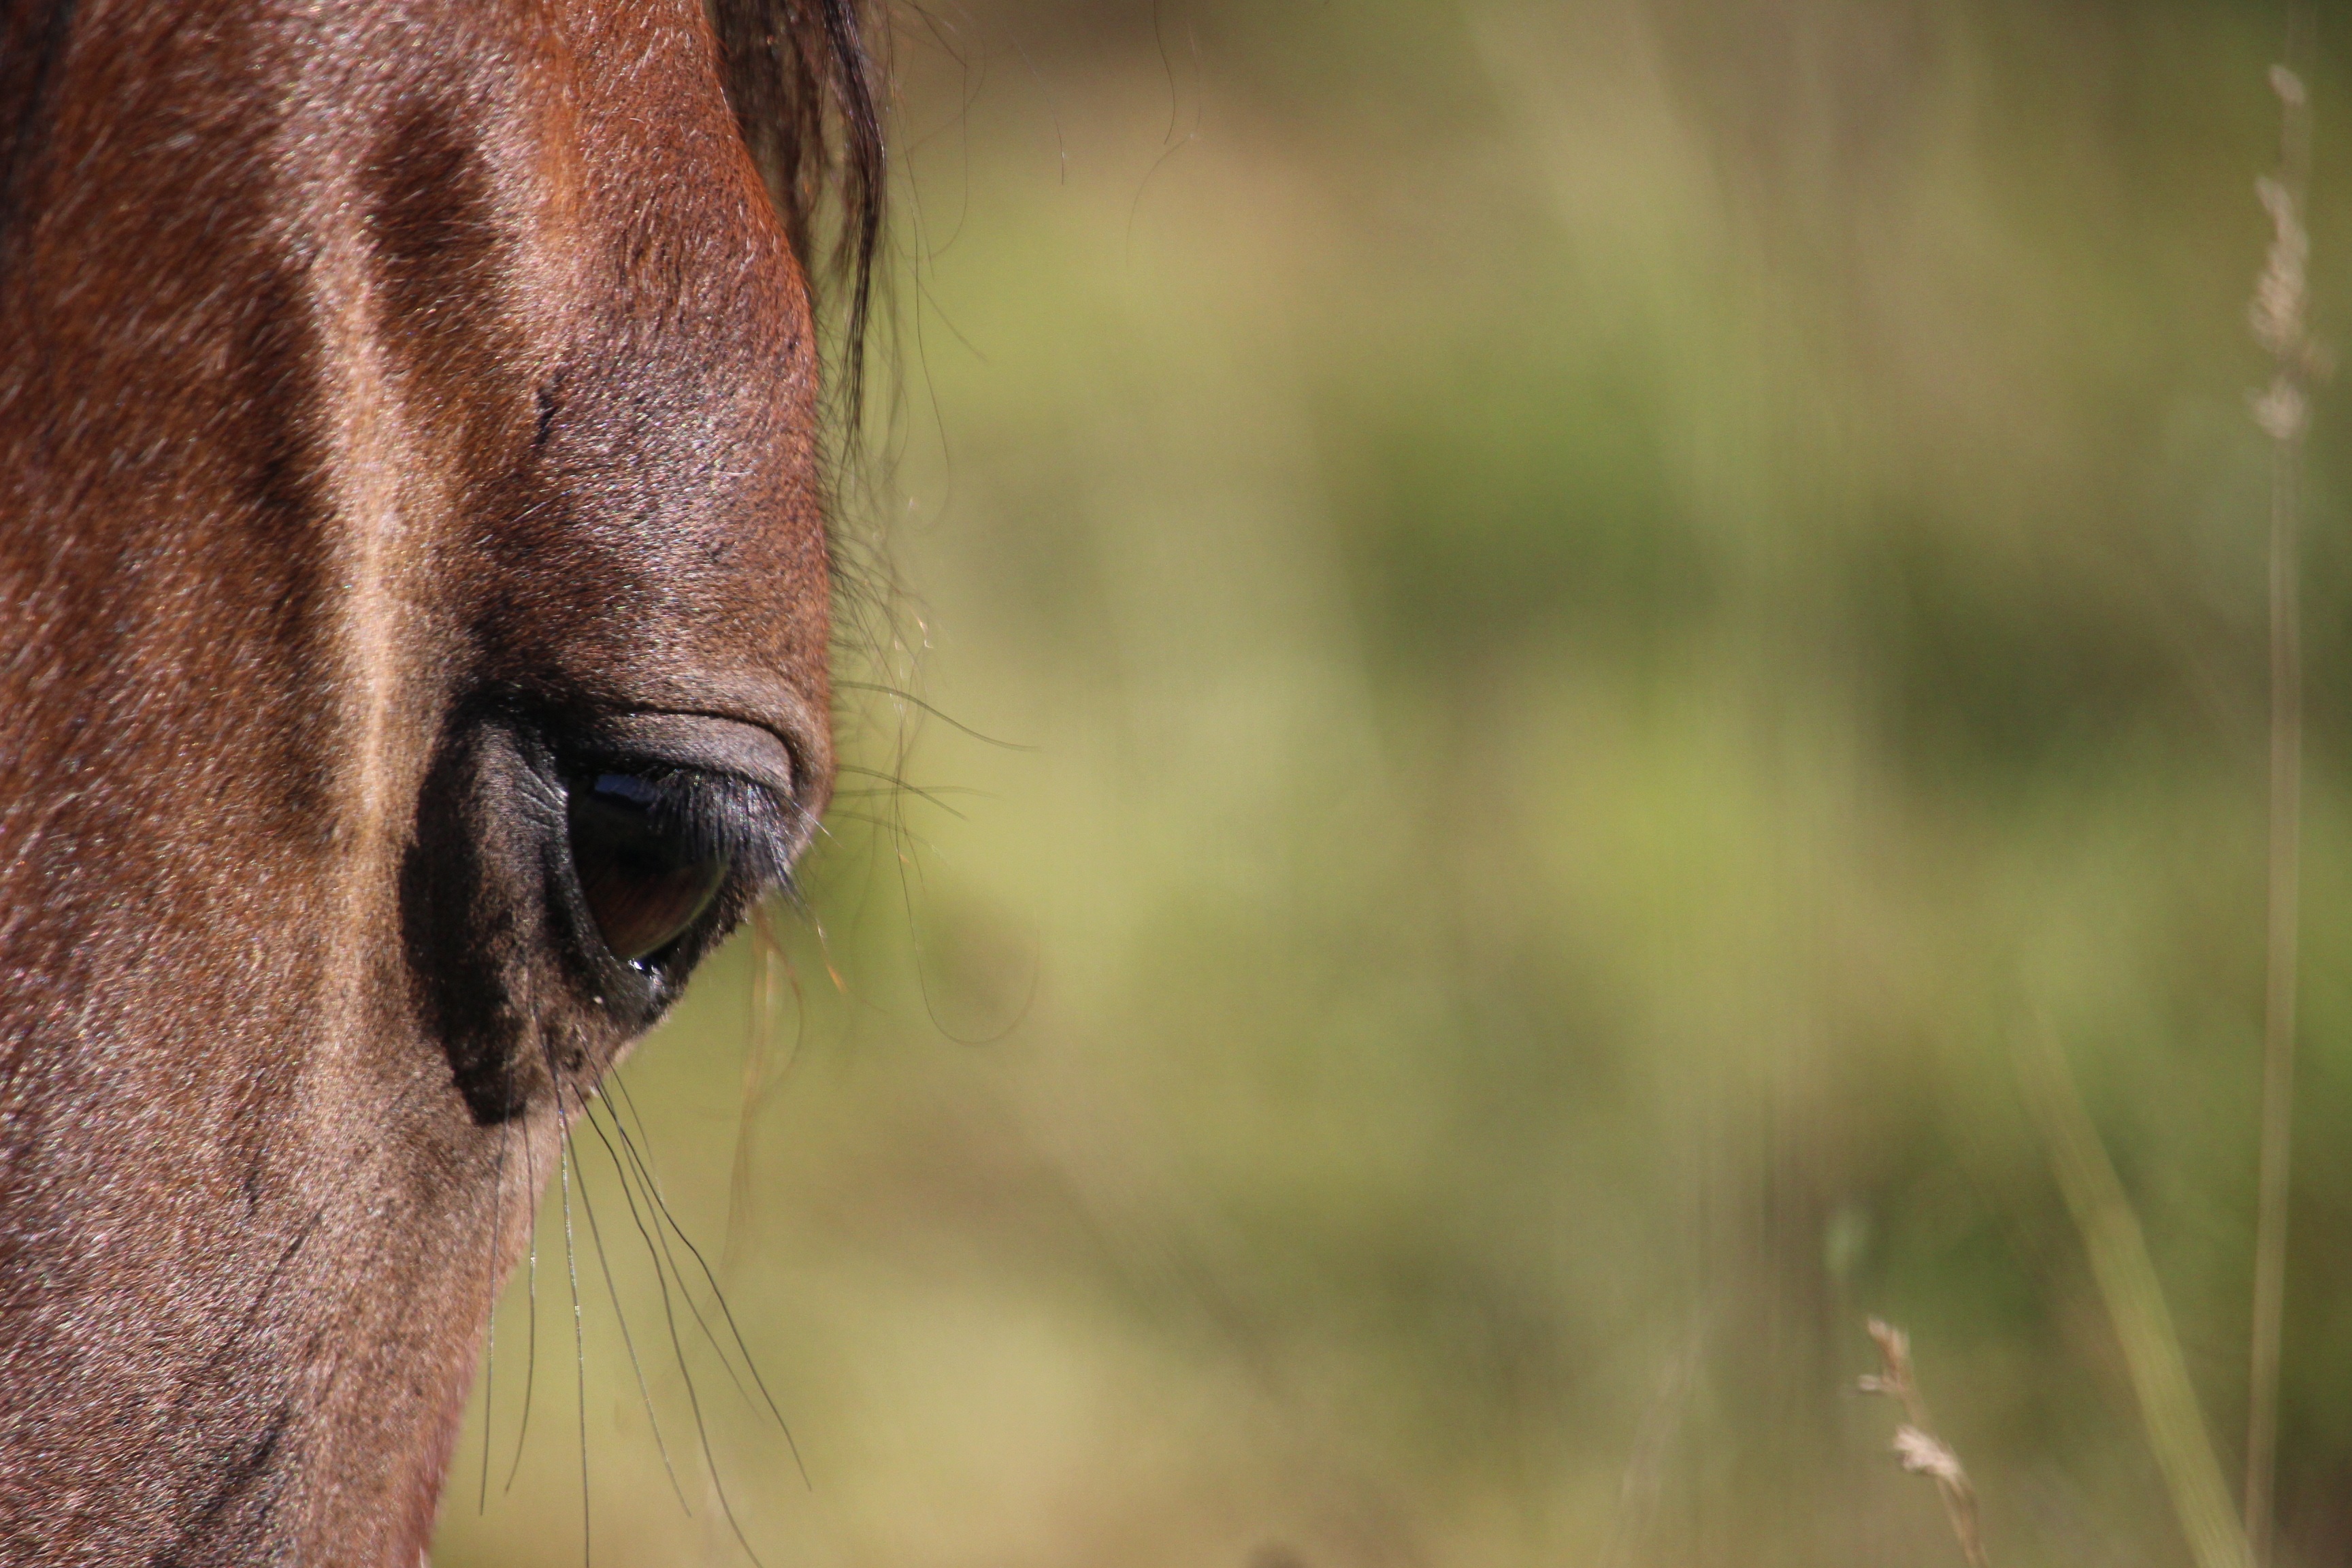
grass, wildlife, pasture, horse, mammal, mane, fauna, close up, nose, eye, head, vertebrate, foal, horse head, thoroughbred arabian, brown mold, giraffidae, horse like mammal